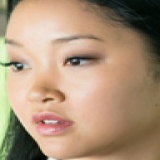
diễn viên Lana Condor